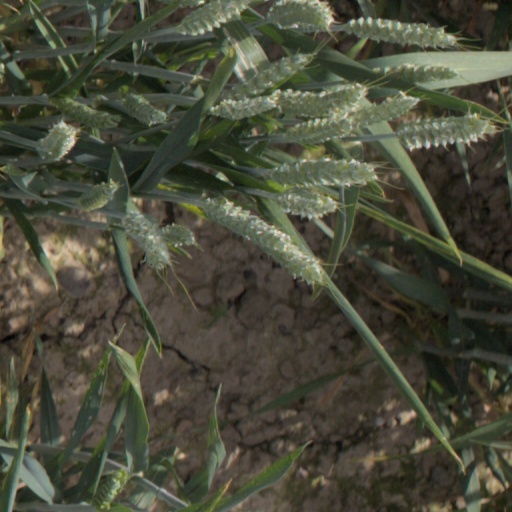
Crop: wheat